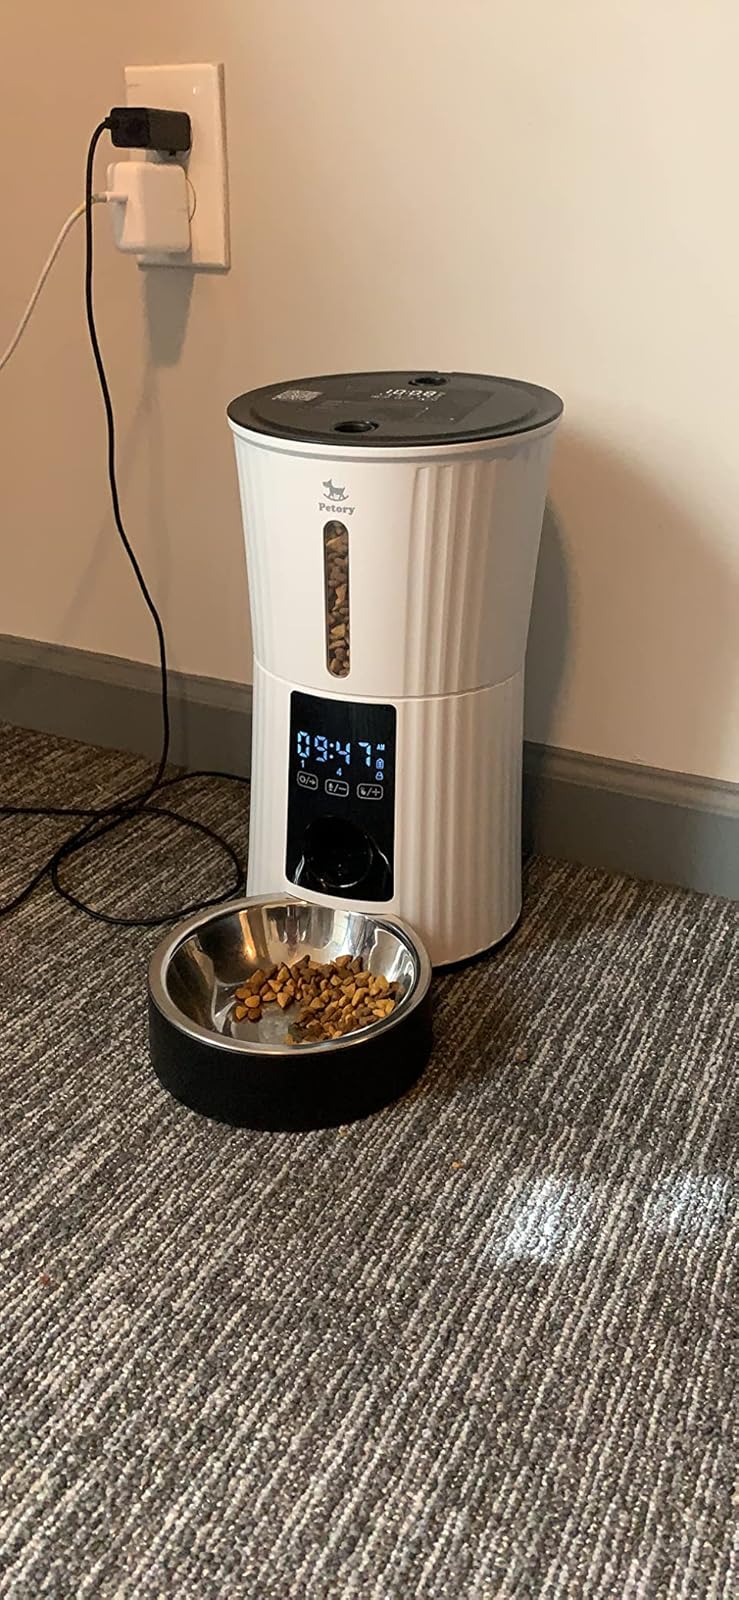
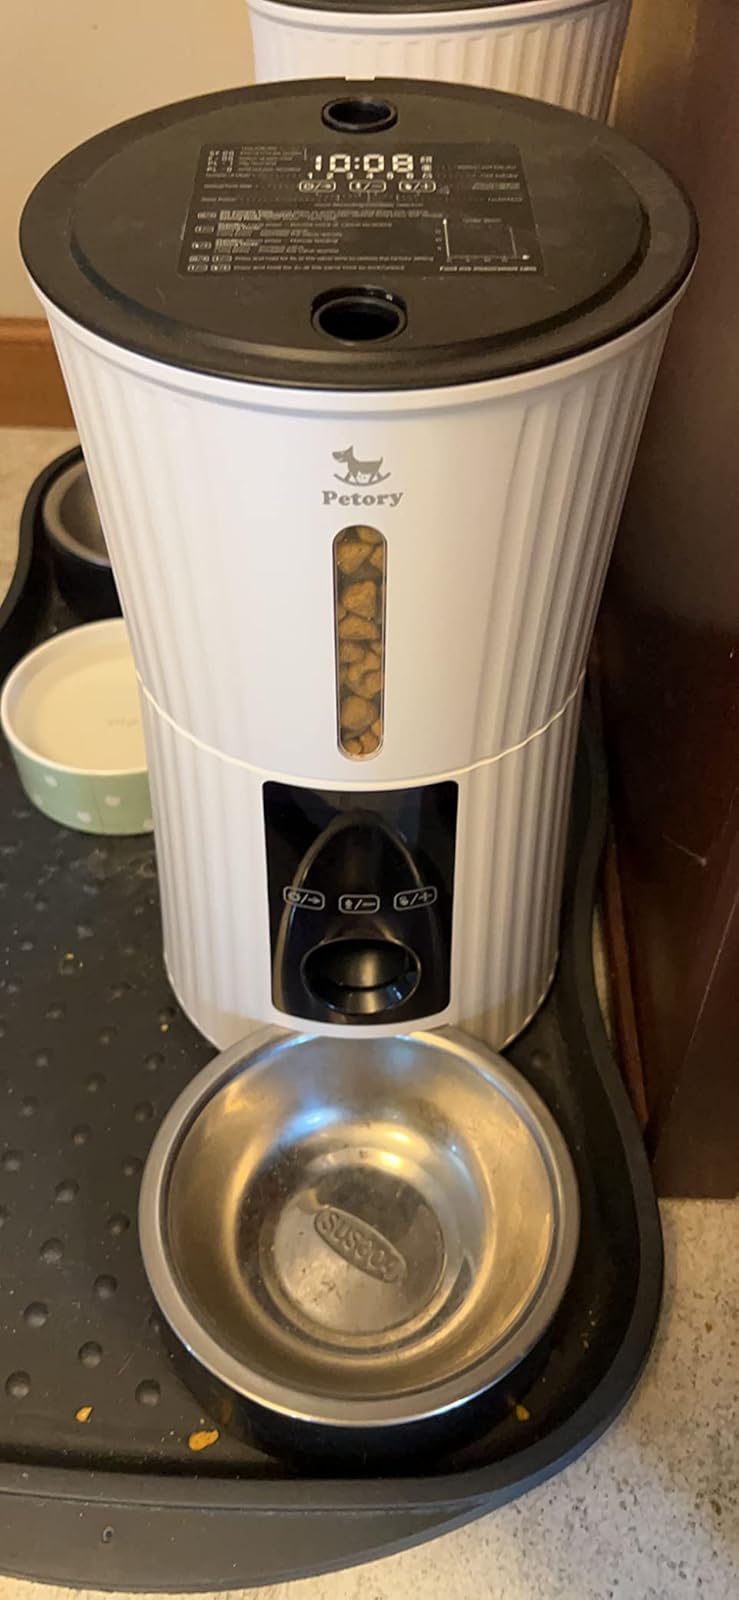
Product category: items_feeder
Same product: yes